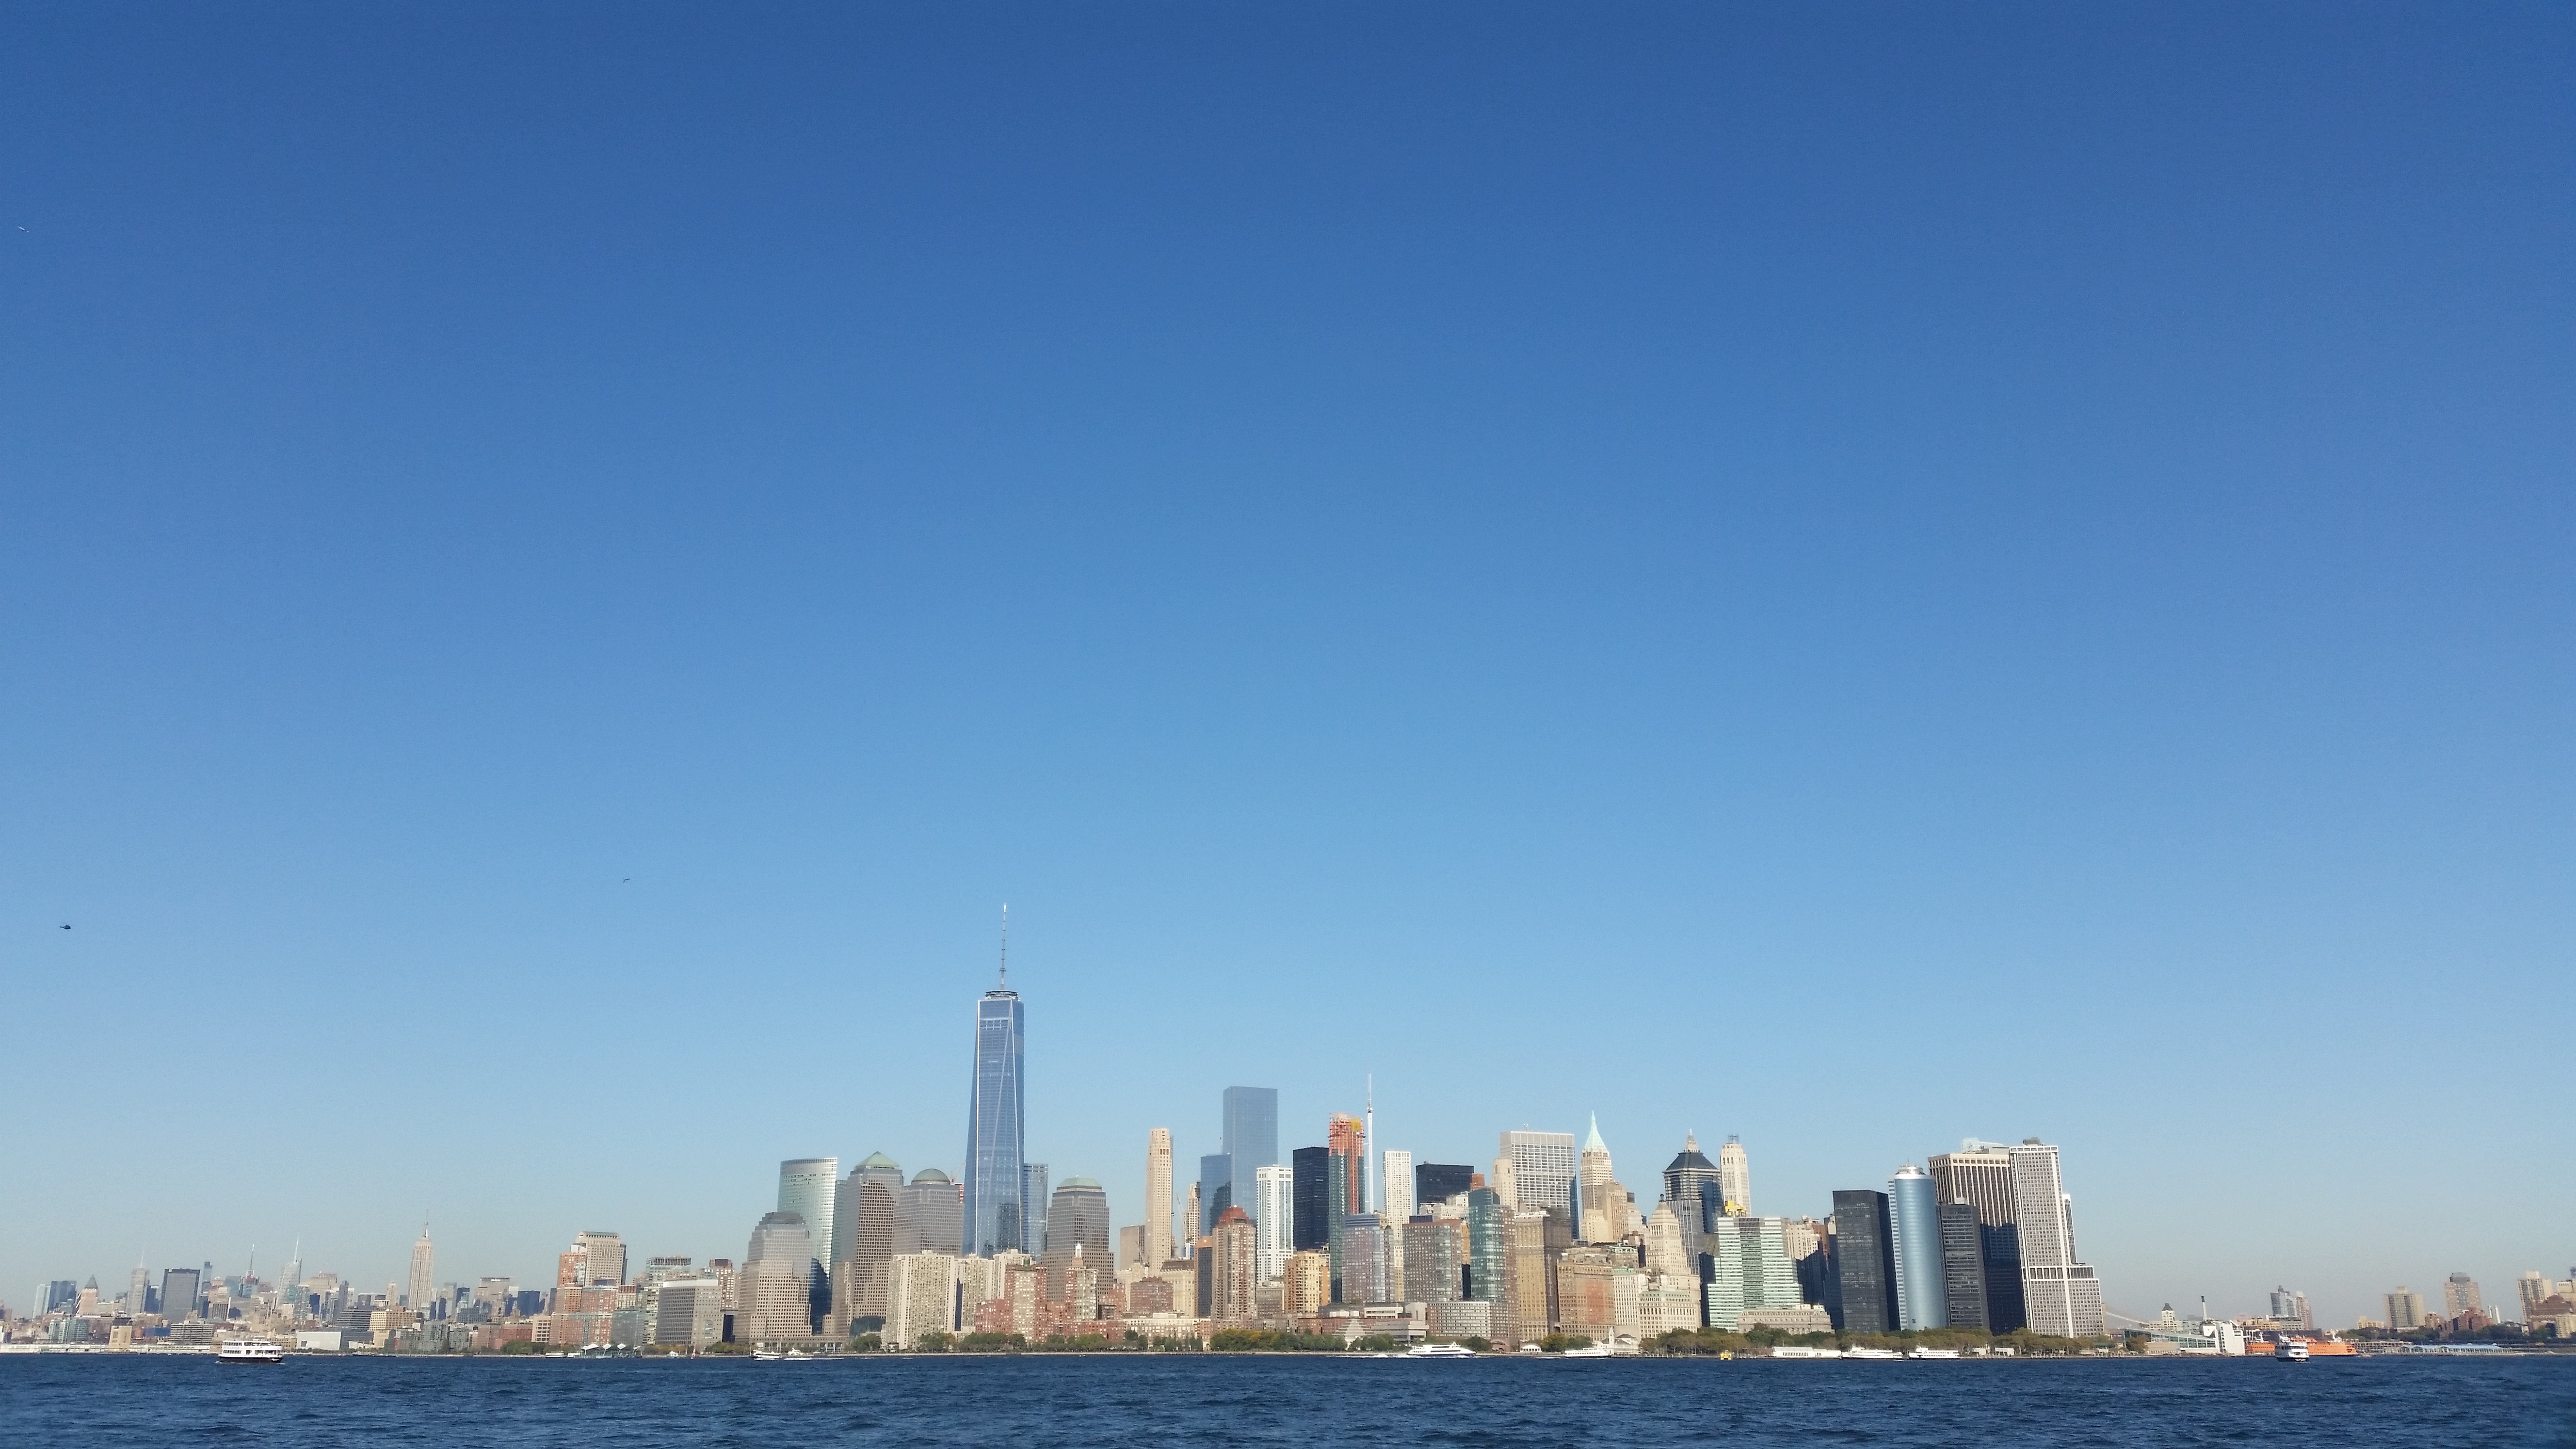
sea, coast, horizon, sky, skyline, city, skyscraper, cityscape, panorama, downtown, dusk, geographical feature, human settlement